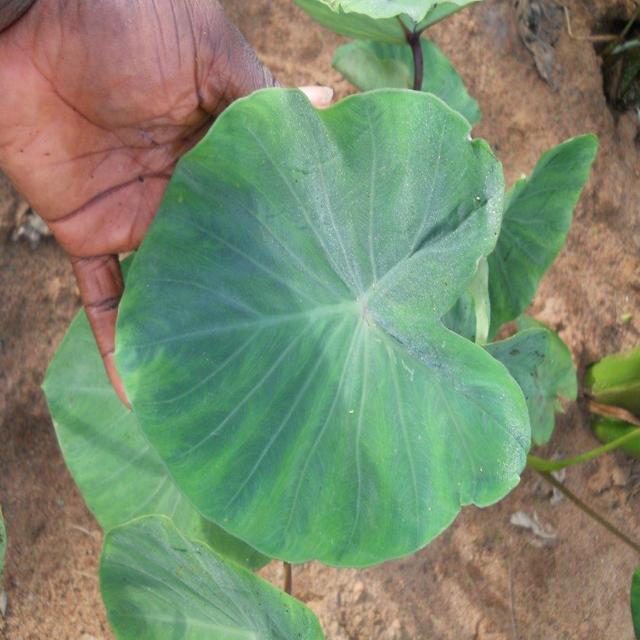
Label: Healthy